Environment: real
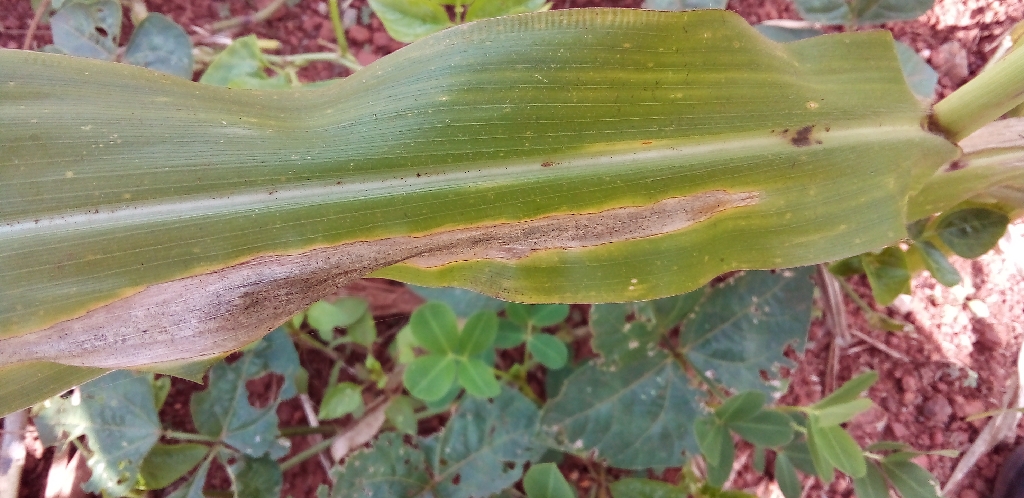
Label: northern_corn_leaf_blight